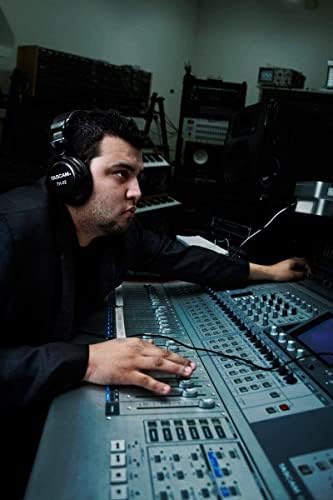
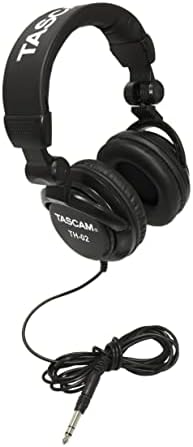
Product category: headphones
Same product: yes